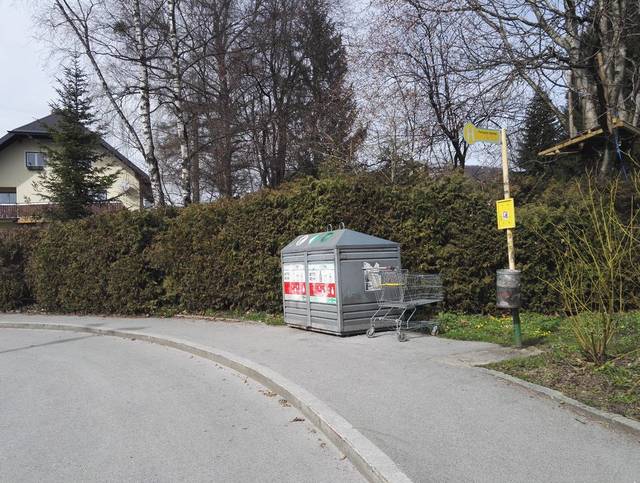
Region: Germany
Coordinates: 47.792, 13.053